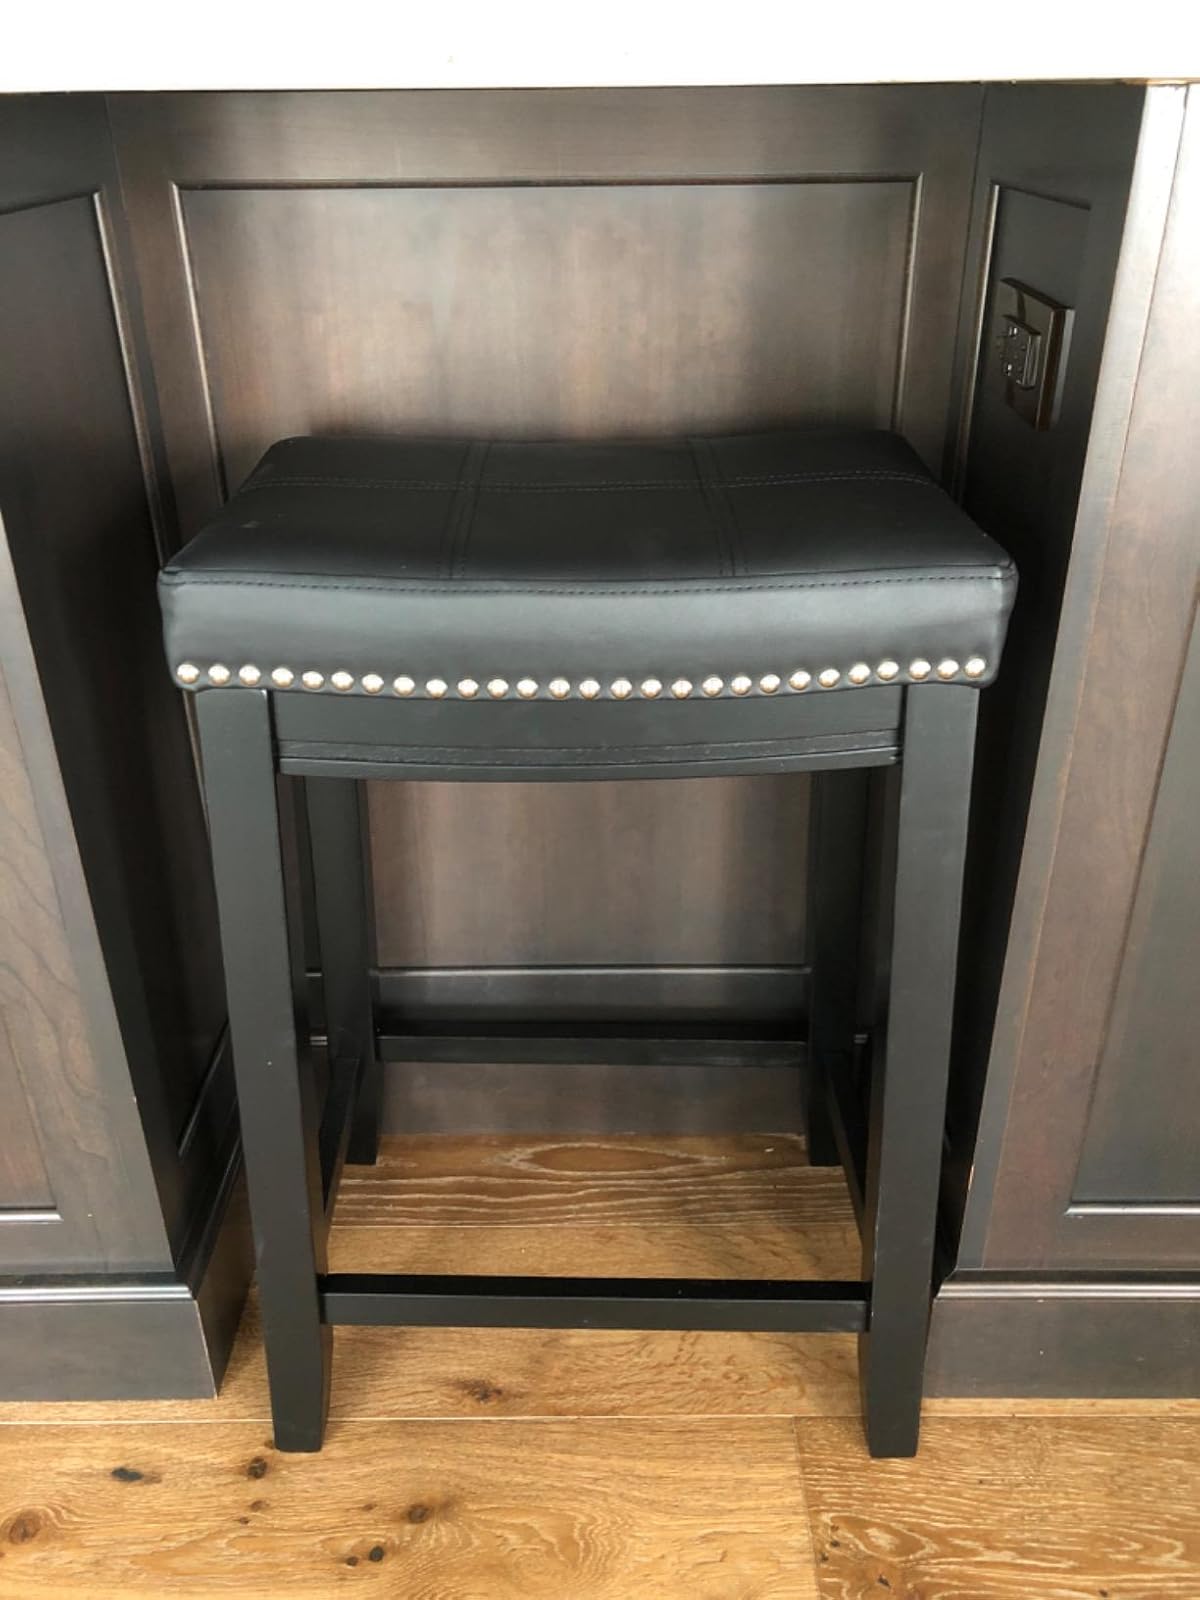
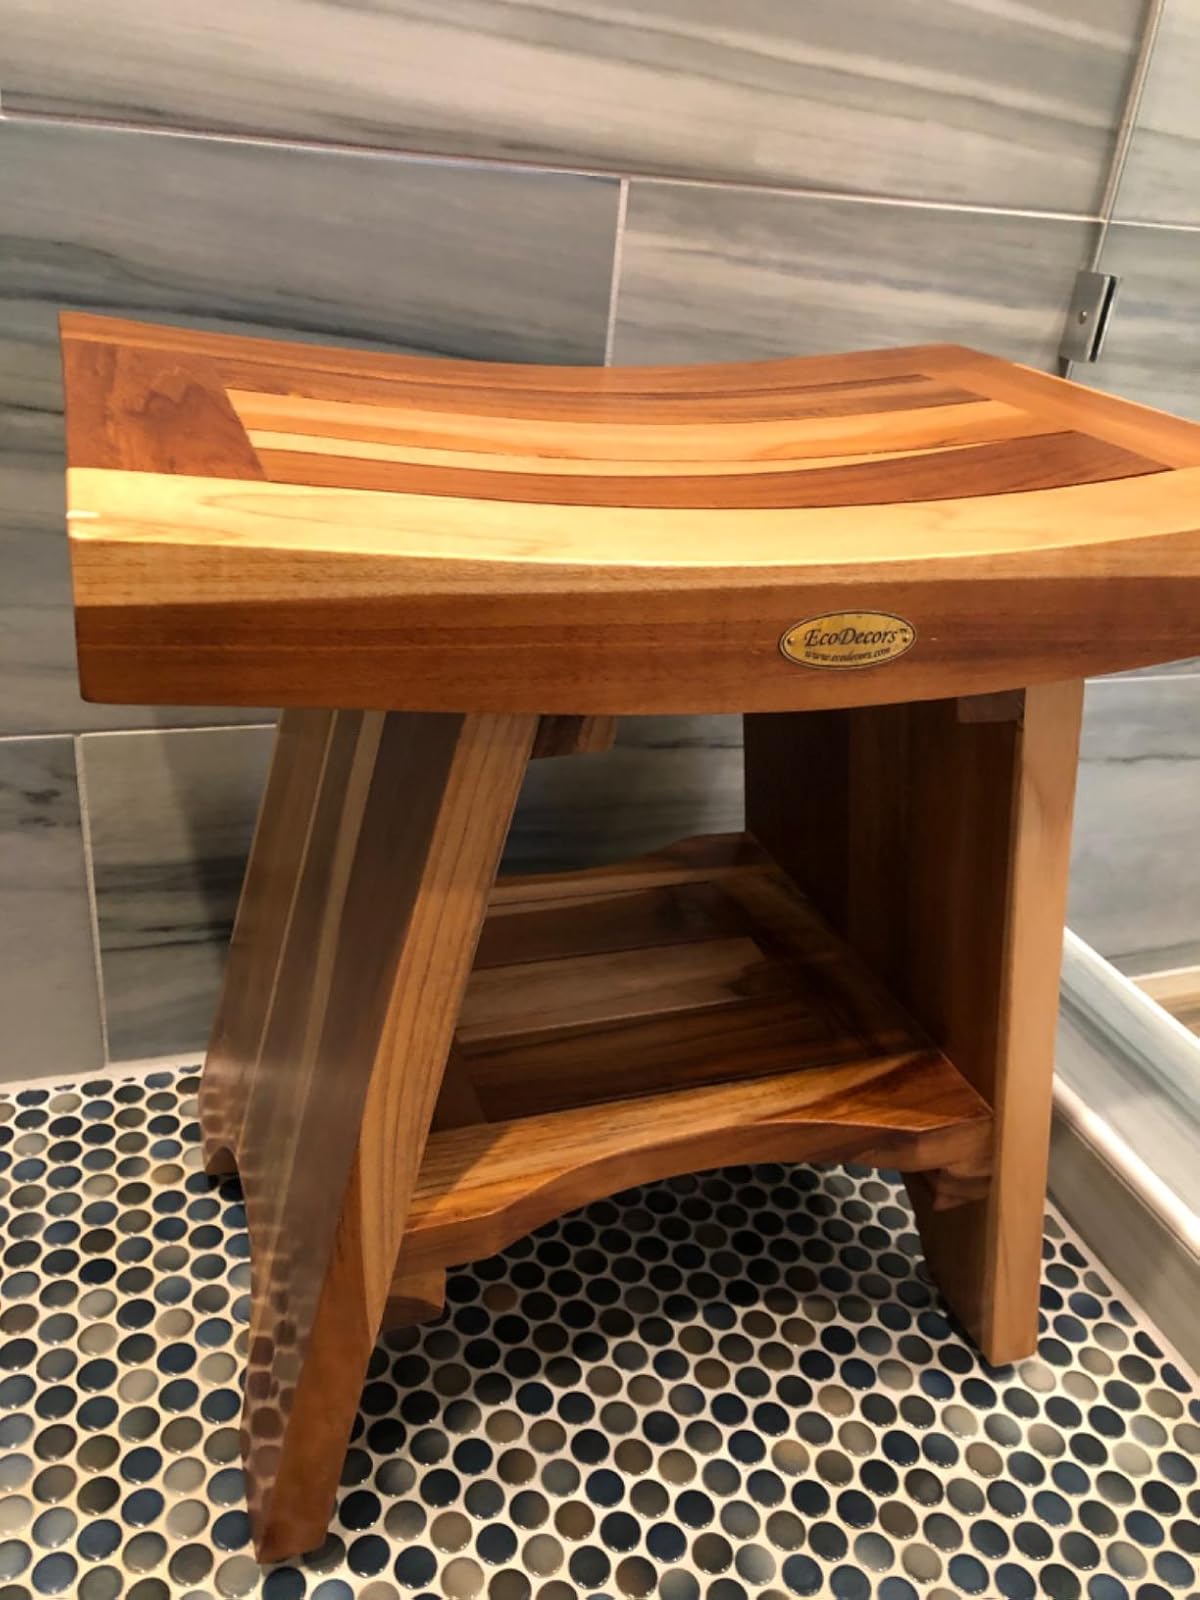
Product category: stool
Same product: no